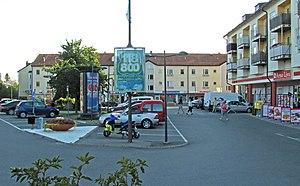
Trollbäcken est une communauté urbaine de la ville de Stockholm. Elle est située sur la commune de Tyresö et compte environ 11 700 habitants.